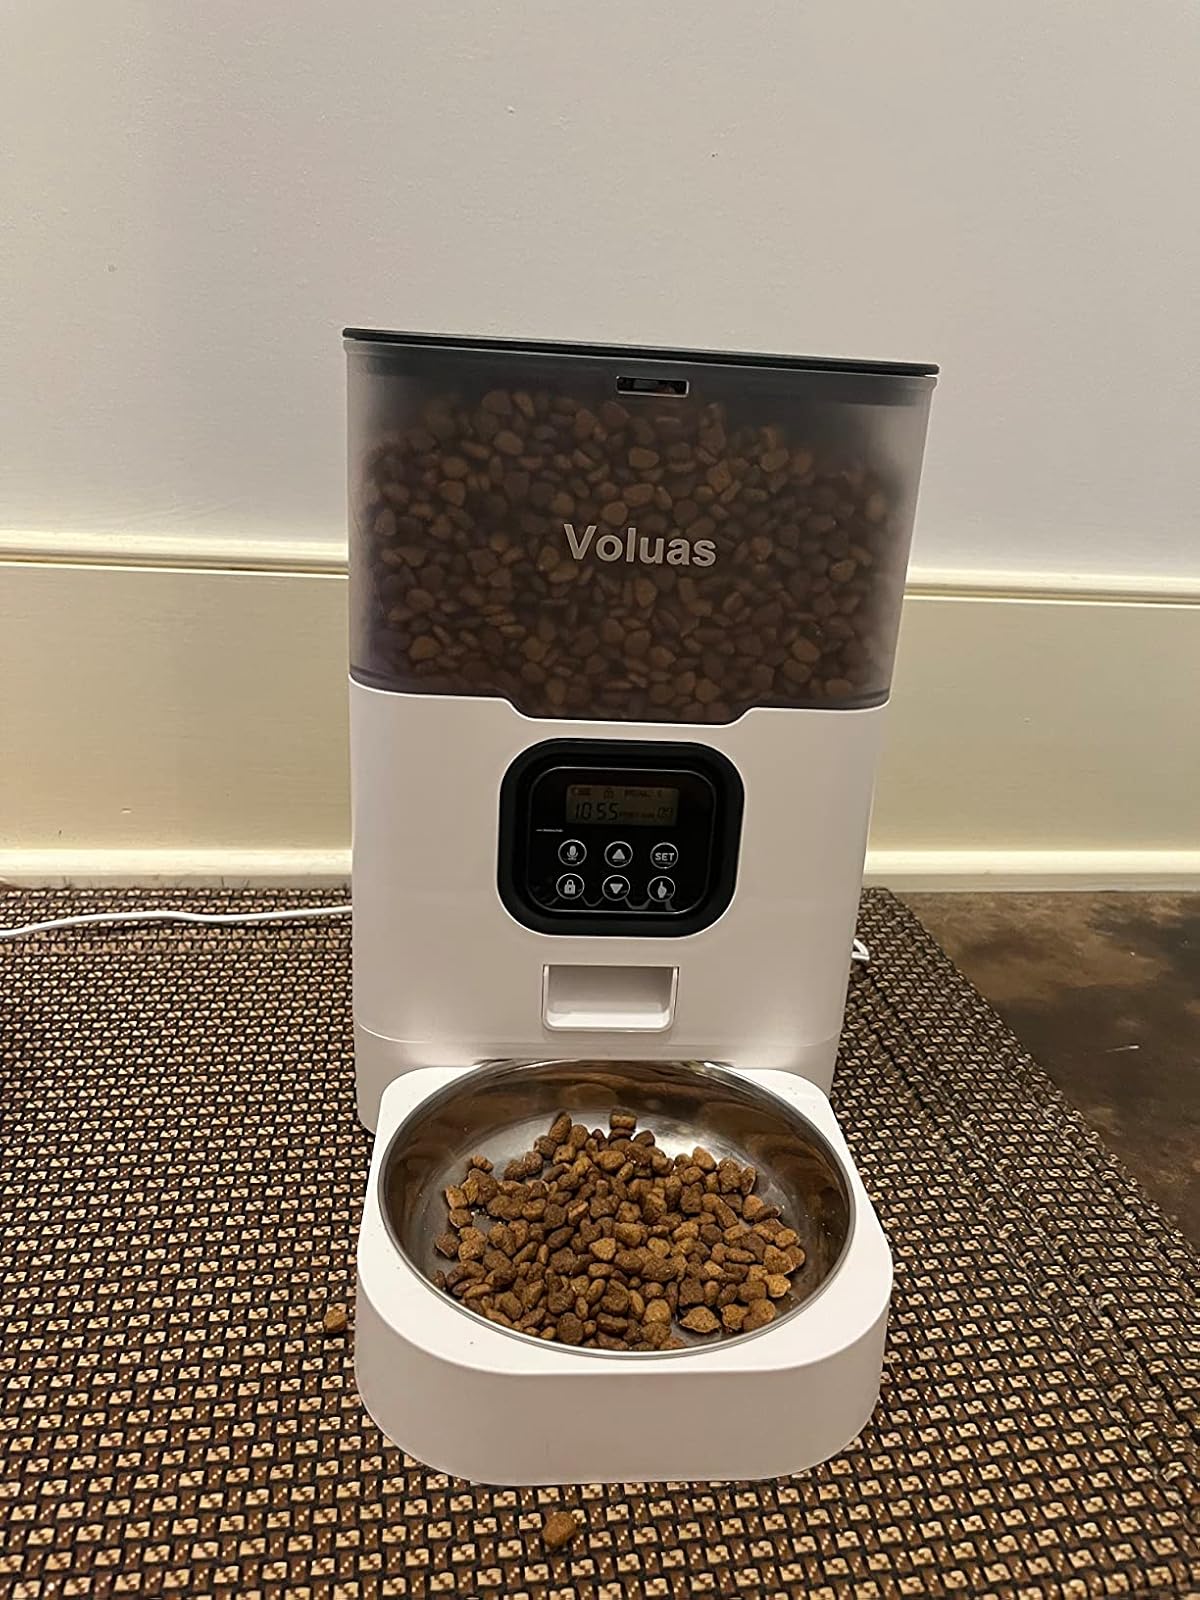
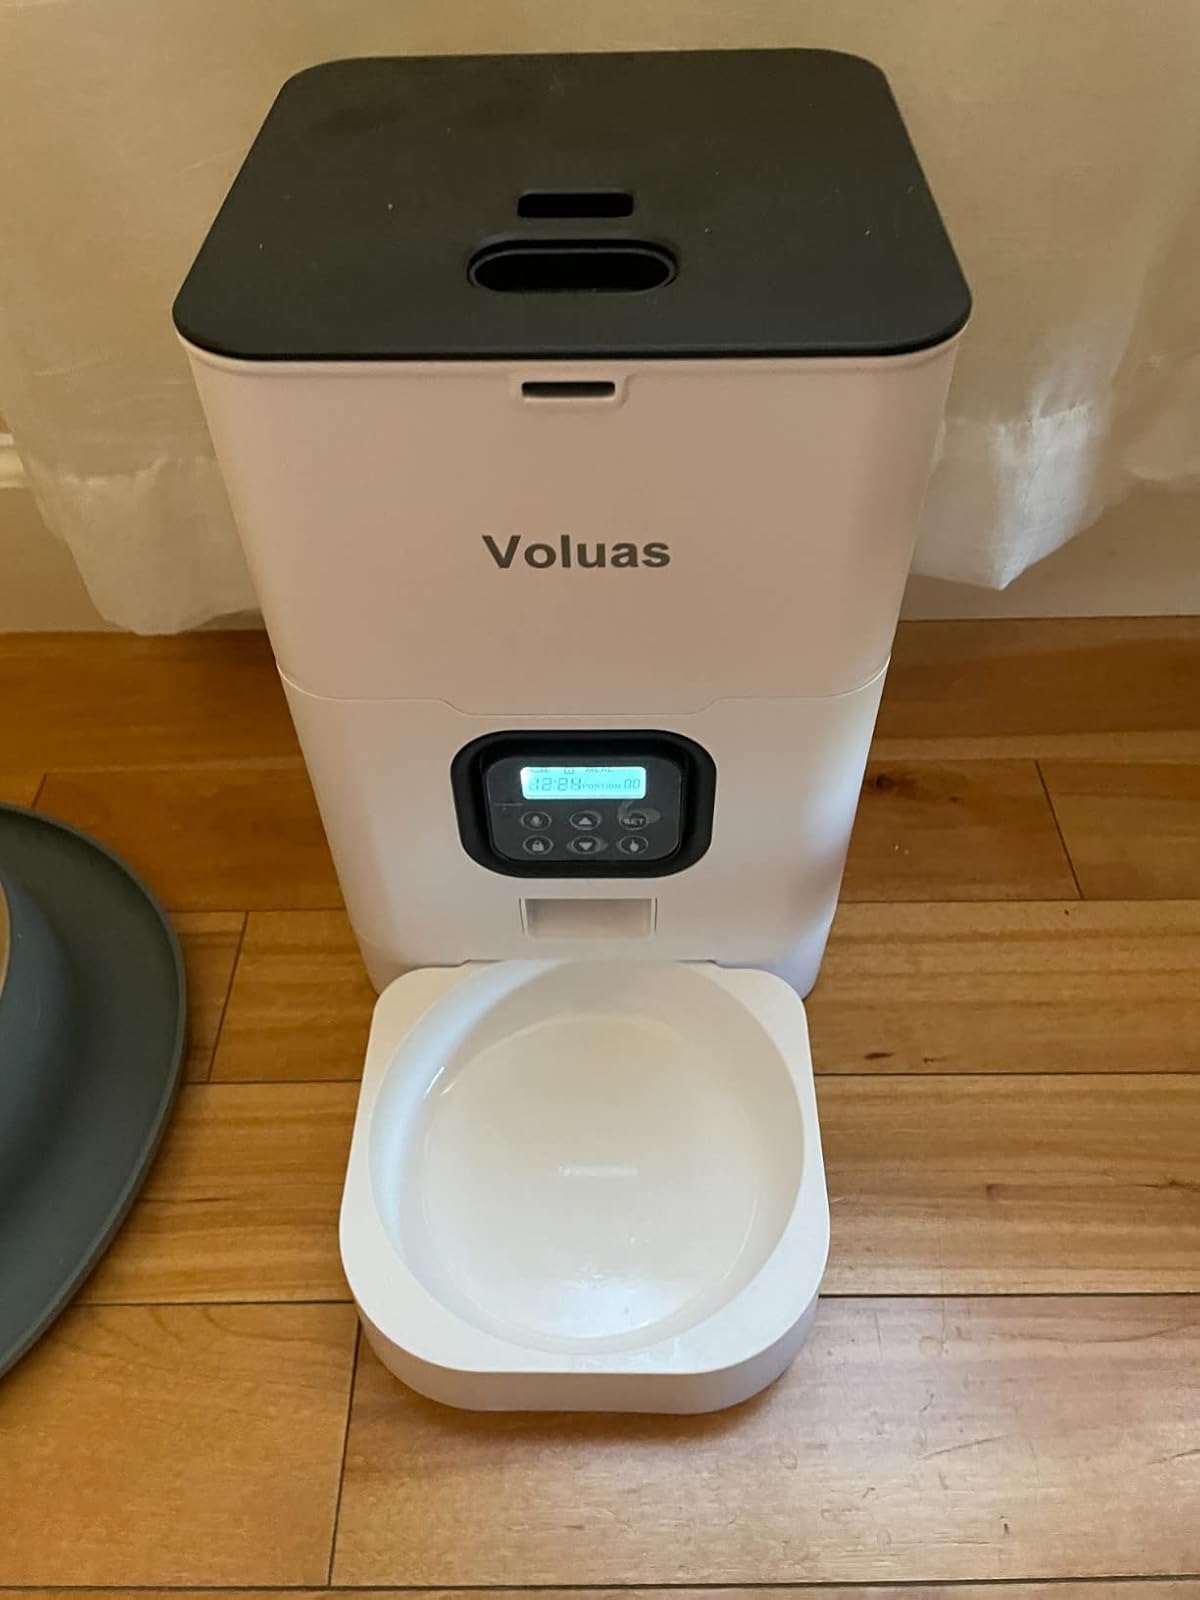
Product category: items_feeder
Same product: no